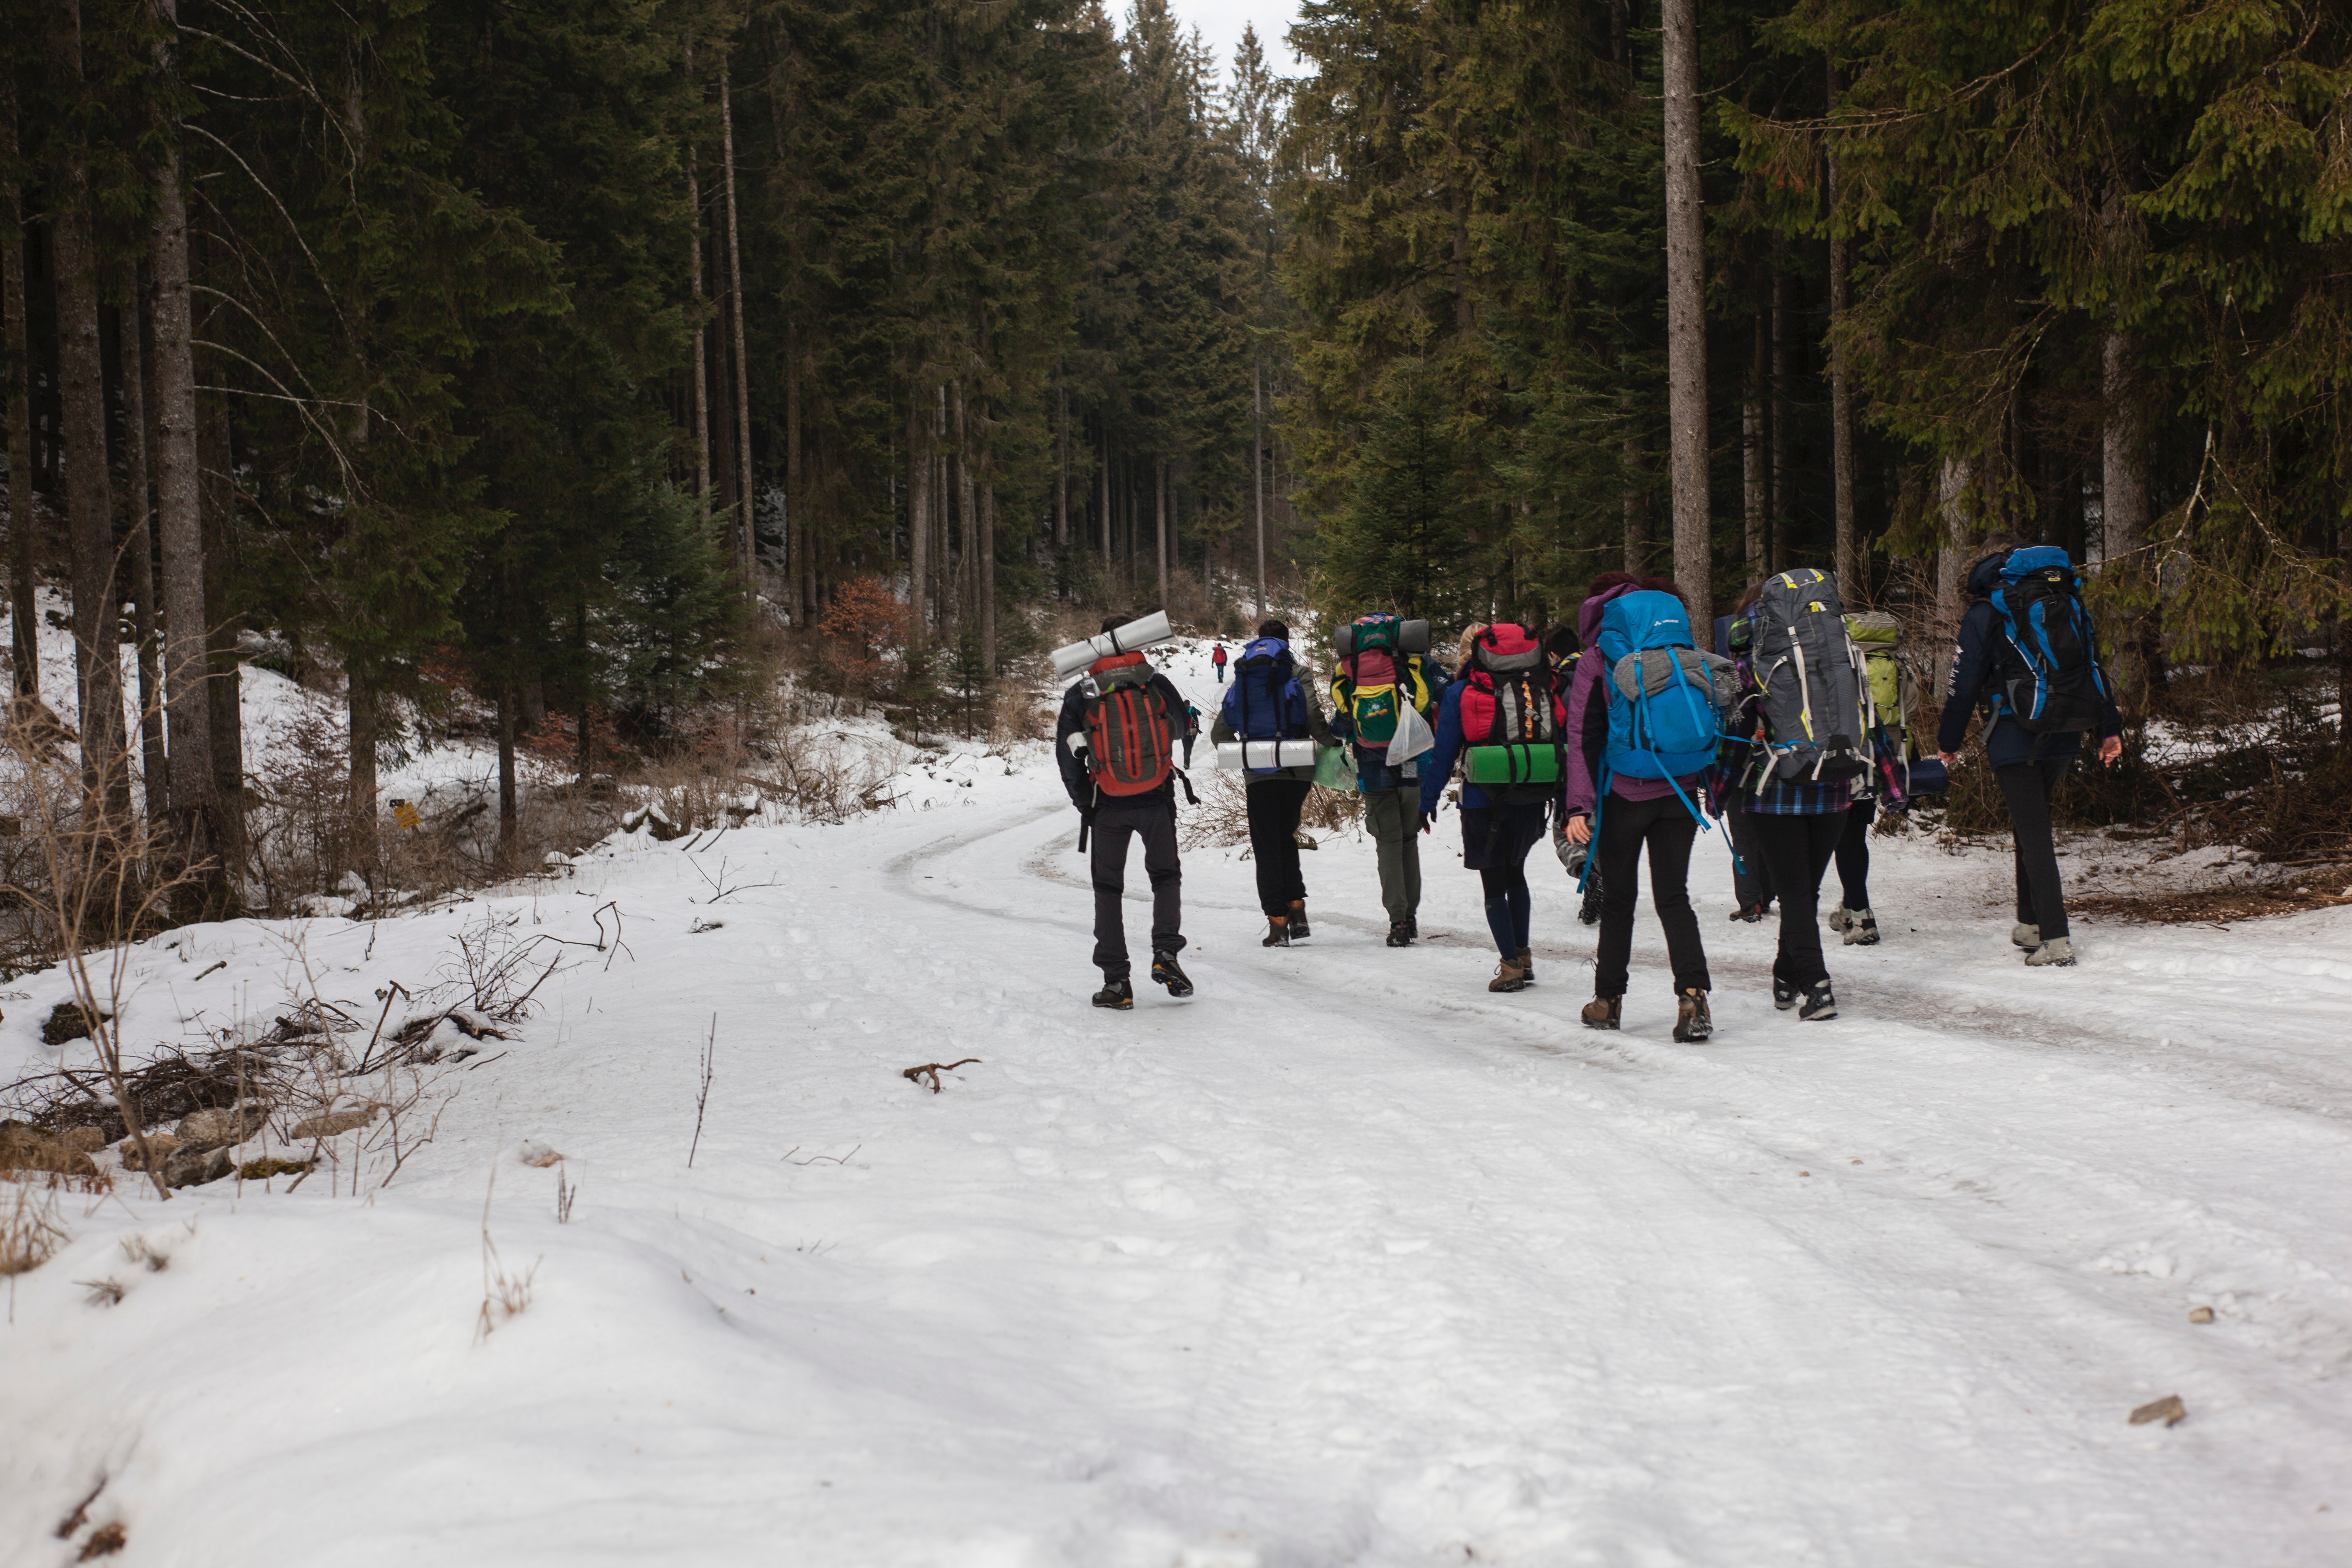
snow, winter, outdoor recreation, footwear, recreation, snowshoe, adventure, trail, backpacking, walking, mountaineering, hiking, tree, ice, freezing, nordic skiing, sports, leisure, geological phenomenon, trekking pole, individual sports, cross country skiing, forest, winter sport, vacation, ski touring, tourism, nordic walking